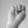
ASL letter: N